Emma Cons

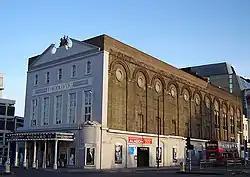
The Old Vic Theatre

In 1880, Emma Cons, re-opened what is now the Old Vic Theatre in Lambeth, south London, as the "Royal Victoria Coffee and Music Hall". It was "a cheap and decent place of amusement on strict temperance lines". Through this initiative, she brought the plays of William Shakespeare and also opera to working class people.